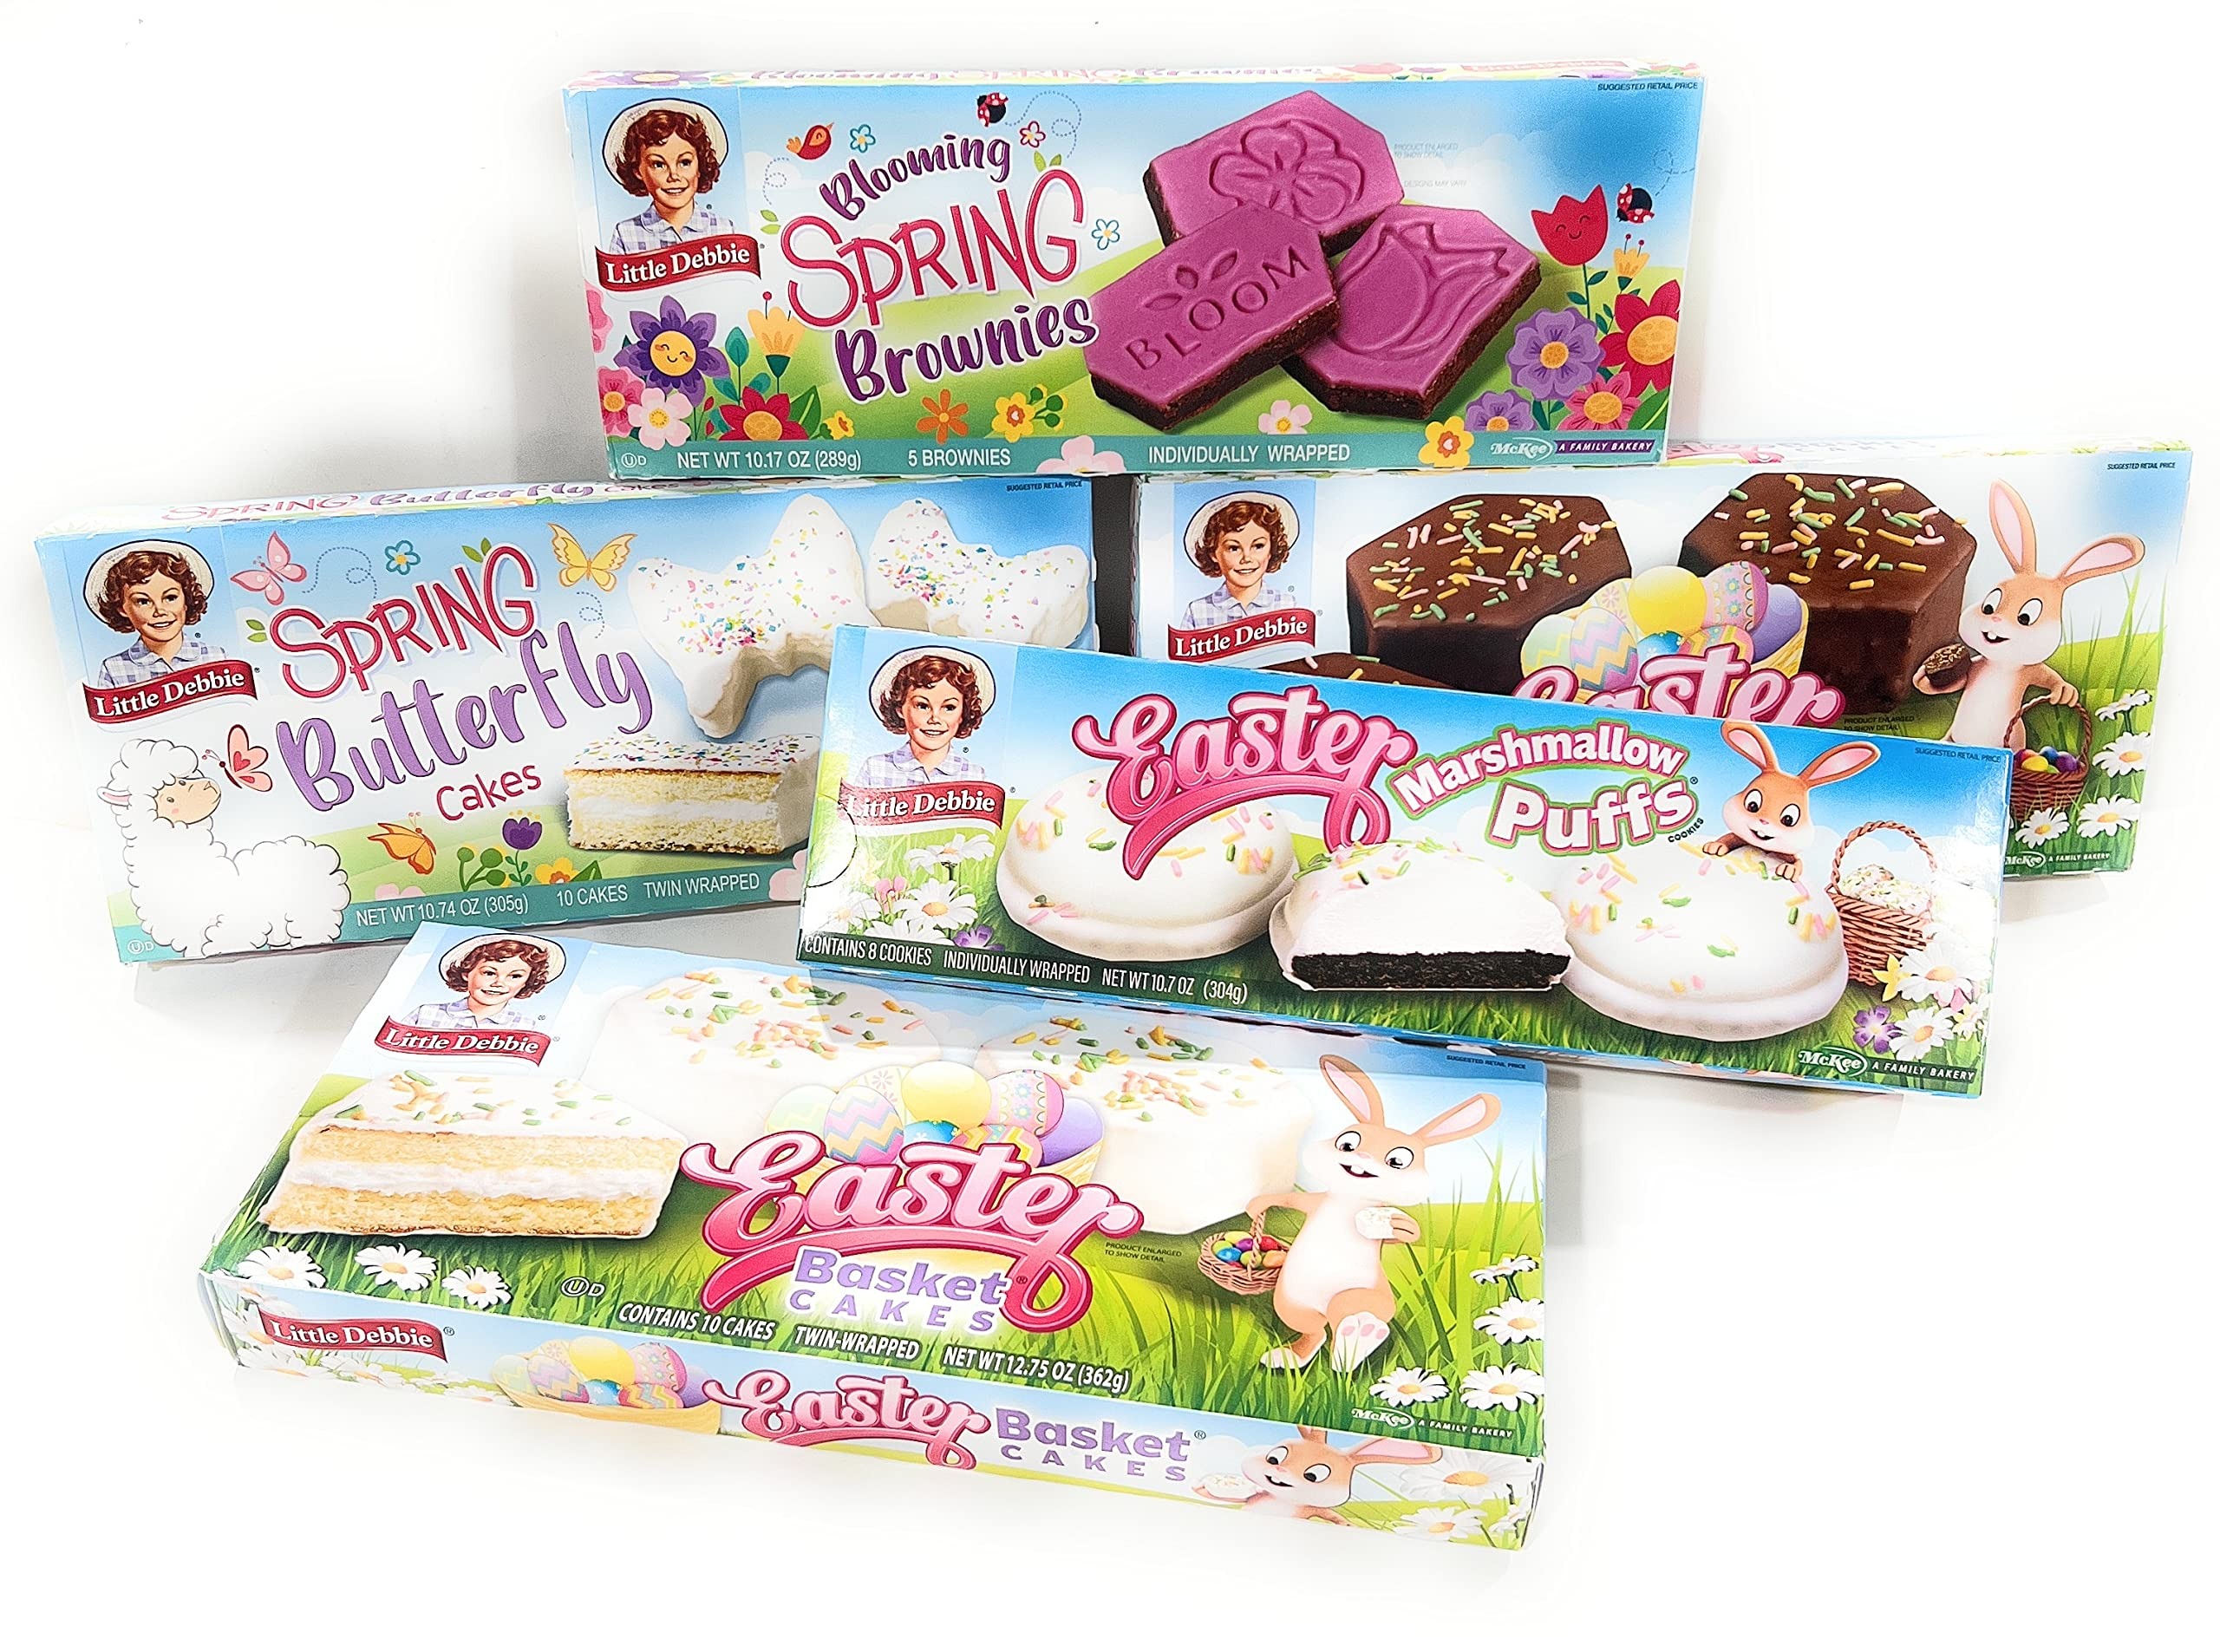
Item Name: Little Debbie Easter Snack Cakes Variety Set - 5 boxes
Bullet Point: Kosher
Product Description: Contains a bioengineered food ingredient. McKee: A family bakery. A bloom perfectly for any occasion! Individually Wrapped. Our Family Promise: Quality, freshness and taste. Guaranteed fresh. LittleDebbie.com LittleDebbie.com; 1-800-522-4499; McKee Foods, Collegedale, TN 37315. Send or have available the dated end panel. Please recycle this carton.
Value: 56.36
Unit: Ounce

Price: 22.94